Géza Varga (director)

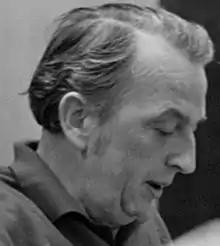
Géza Varga in 1972.

Géza Varga (18 January 1921 in Újpest, Hungary – 15 February 2004) was a theatre and radio director and professor.